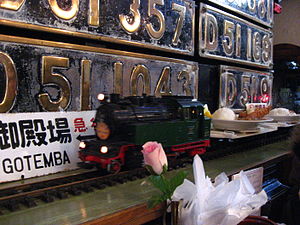
Karee
Karee-restaurant med jernbanetema i Tokyo.
Karee er en japansk varm ret bestående af karrysovs og tilbehør. Karrysovsen er tykkere og mildere end dens indiske modstykke. Karee spises normalt som risret i Japan.